Olivia Frances

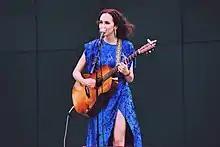
Singer/Songwriter/Environmentalist Olivia Frances playing acoustic guitar

Olivia Frances was born and raised in Cincinnati, Ohio. Her mother is a teacher and her father is a businessman. As a child, Frances loved to sing and when she was 6-years-old her parents signed her up to take piano and voice lessons at the Cincinnati Music Academy. She picked up songwriting and guitar at age 12, greatly inspired by Taylor Swift. During her high school years, Frances studied as a voice student under Jill Dew at University of Cincinnati – College-Conservatory of Music. She also studied guitar, under the direction of Joel Greenberg, at The Cincinnati Music Academy.